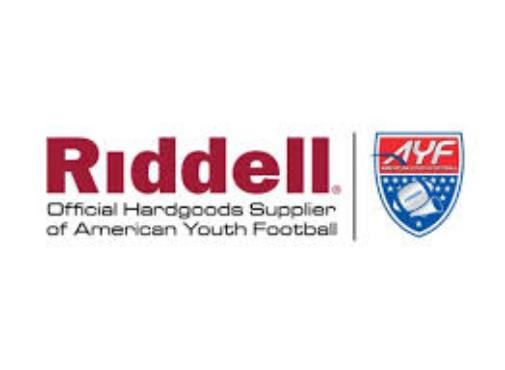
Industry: Sports